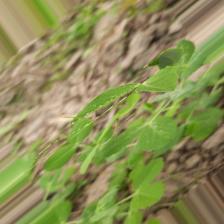
Label: Normal